Padjadjaran University

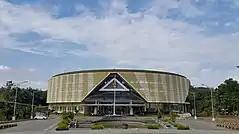

Unpad Dipati Ukur campus located in Jl. Dipati Ukur No.35, Bandung, that currently dedicated mostly for postgraduate programs. This campus was previously used for campus activities by Faculty of Economics and Business (Bachelor and Diploma) and Faculty of Law. However, starting from mid-2017, the two faculties followed the other faculties to move to the Jatinangor Sumedang campus.